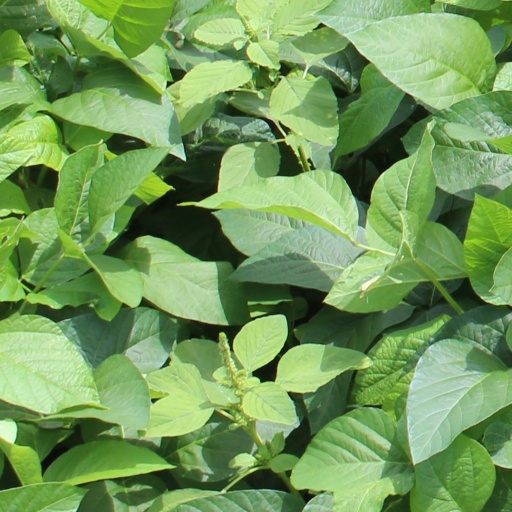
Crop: soybean